Saint-Georges-Buttavent

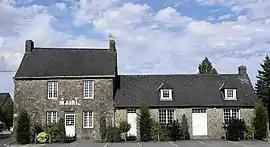
Municipal office

Saint-Georges-Buttavent is a commune in the Mayenne department in north-western France.